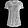
Label: T - shirt / top